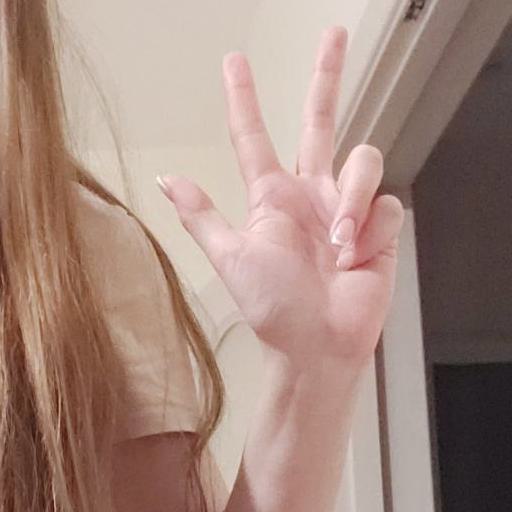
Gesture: three2